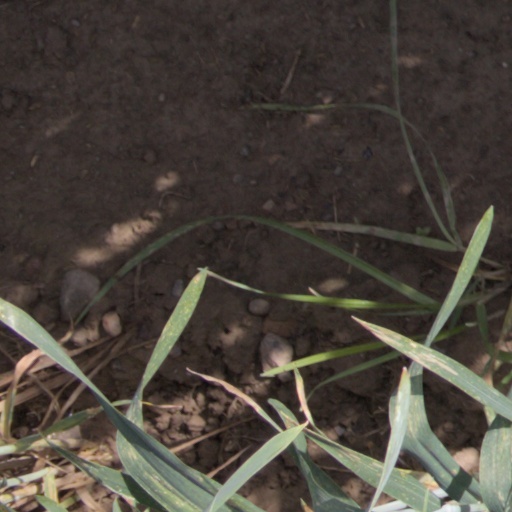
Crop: wheat